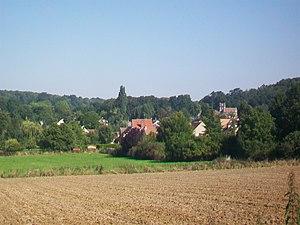
Approche du village par la rue du Plantin, en venant d'Angicourt.
Verderonne est une commune française située dans le département de l'Oise, en région Hauts-de-France.